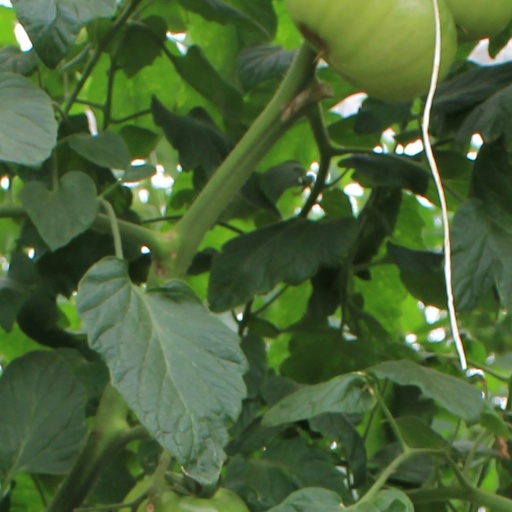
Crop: tomato